A Christmas Carol

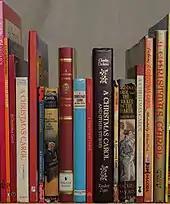
A few of the many editions of "A Christmas Carol"

According to Douglas-Fairhurst, contemporary reviews of "A Christmas Carol" "were almost uniformly kind". "The Illustrated London News" described how the story's "impressive eloquence ... its unfeigned lightness of heart—its playful and sparkling humour ... its gentle spirit of humanity" all put the reader "in good humour with ourselves, with each other, with the season and with the author". The critic from "The Athenaeum", the literary magazine, considered it a "tale to make the reader laugh and cry – to open his hands, and open his heart to charity even toward the uncharitable ... a dainty dish to set before a King." William Makepeace Thackeray, writing in "Fraser's Magazine", described the book as "a national benefit and to every man or woman who reads it, a personal kindness. The last two people I heard speak of it were women; neither knew the other, or the author, and both said, by way of criticism, 'God bless him!'"